Bilirubin encephalopathy

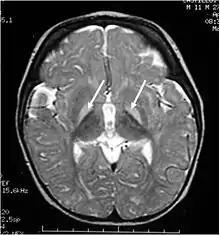
Brain MRI. Hyperintense basal ganglia lesions on T2-weighted images, showing Kernicterus bilirubin encephalopathy.

Bilirubin encephalopathy, is a clinal condition in neonates caused by increased levels of billirubin that is accumulated within the brain. This disease is a progression of Neonatal jaundice if it is not identified and treated. Bilirubin is a naturally occurring substance in the body of humans and many other animals, but it is toxic to brain cells when its concentration in the blood is too high, a condition known as hyperbilirubinemia. Hyperbilirubinemia may cause bilirubin to accumulate in the grey matter of the central nervous system, potentially causing irreversible neurological damage. Depending on the level of exposure, the effects range from clinically unnoticeable to severe brain damage and even death.